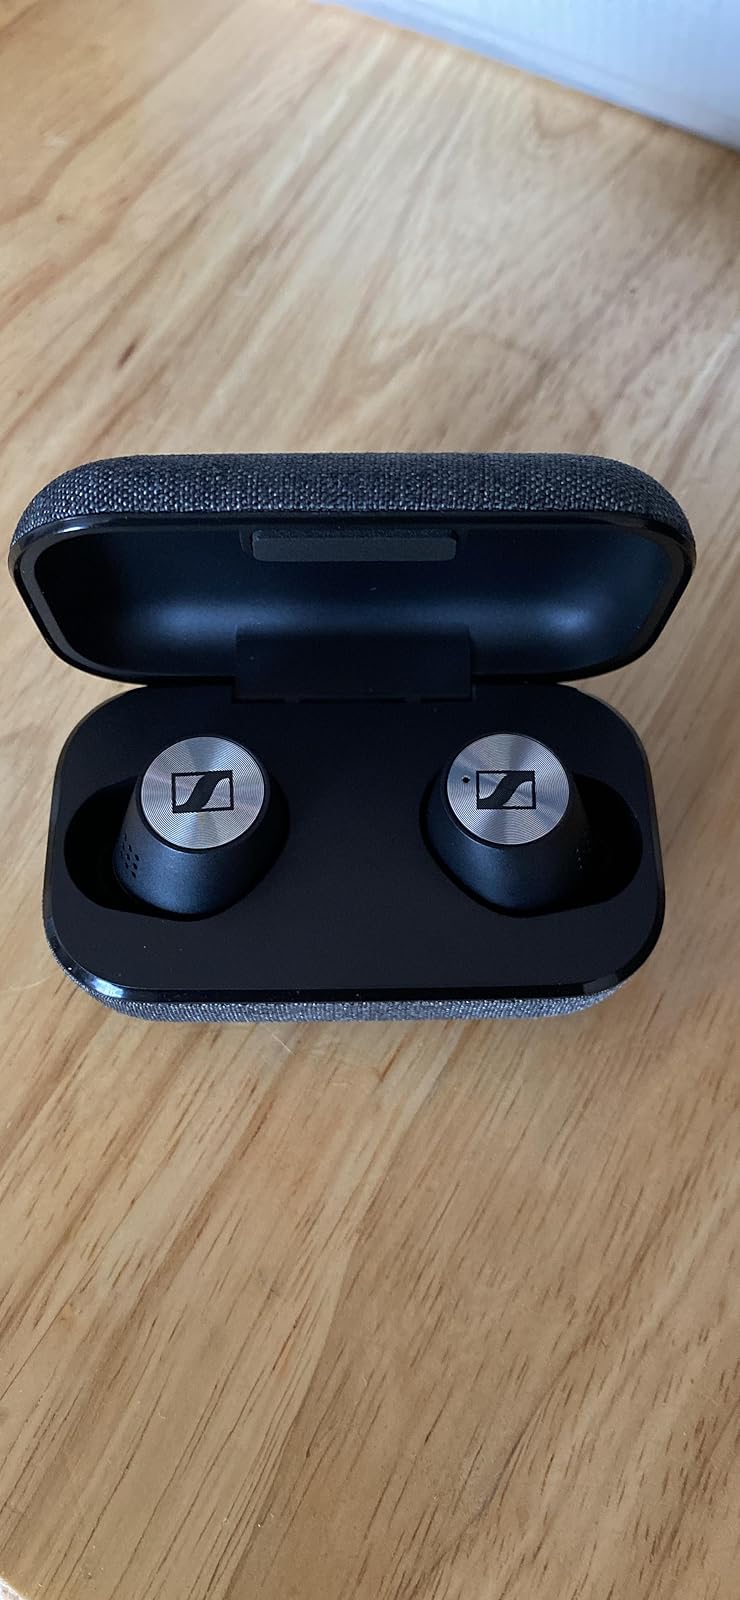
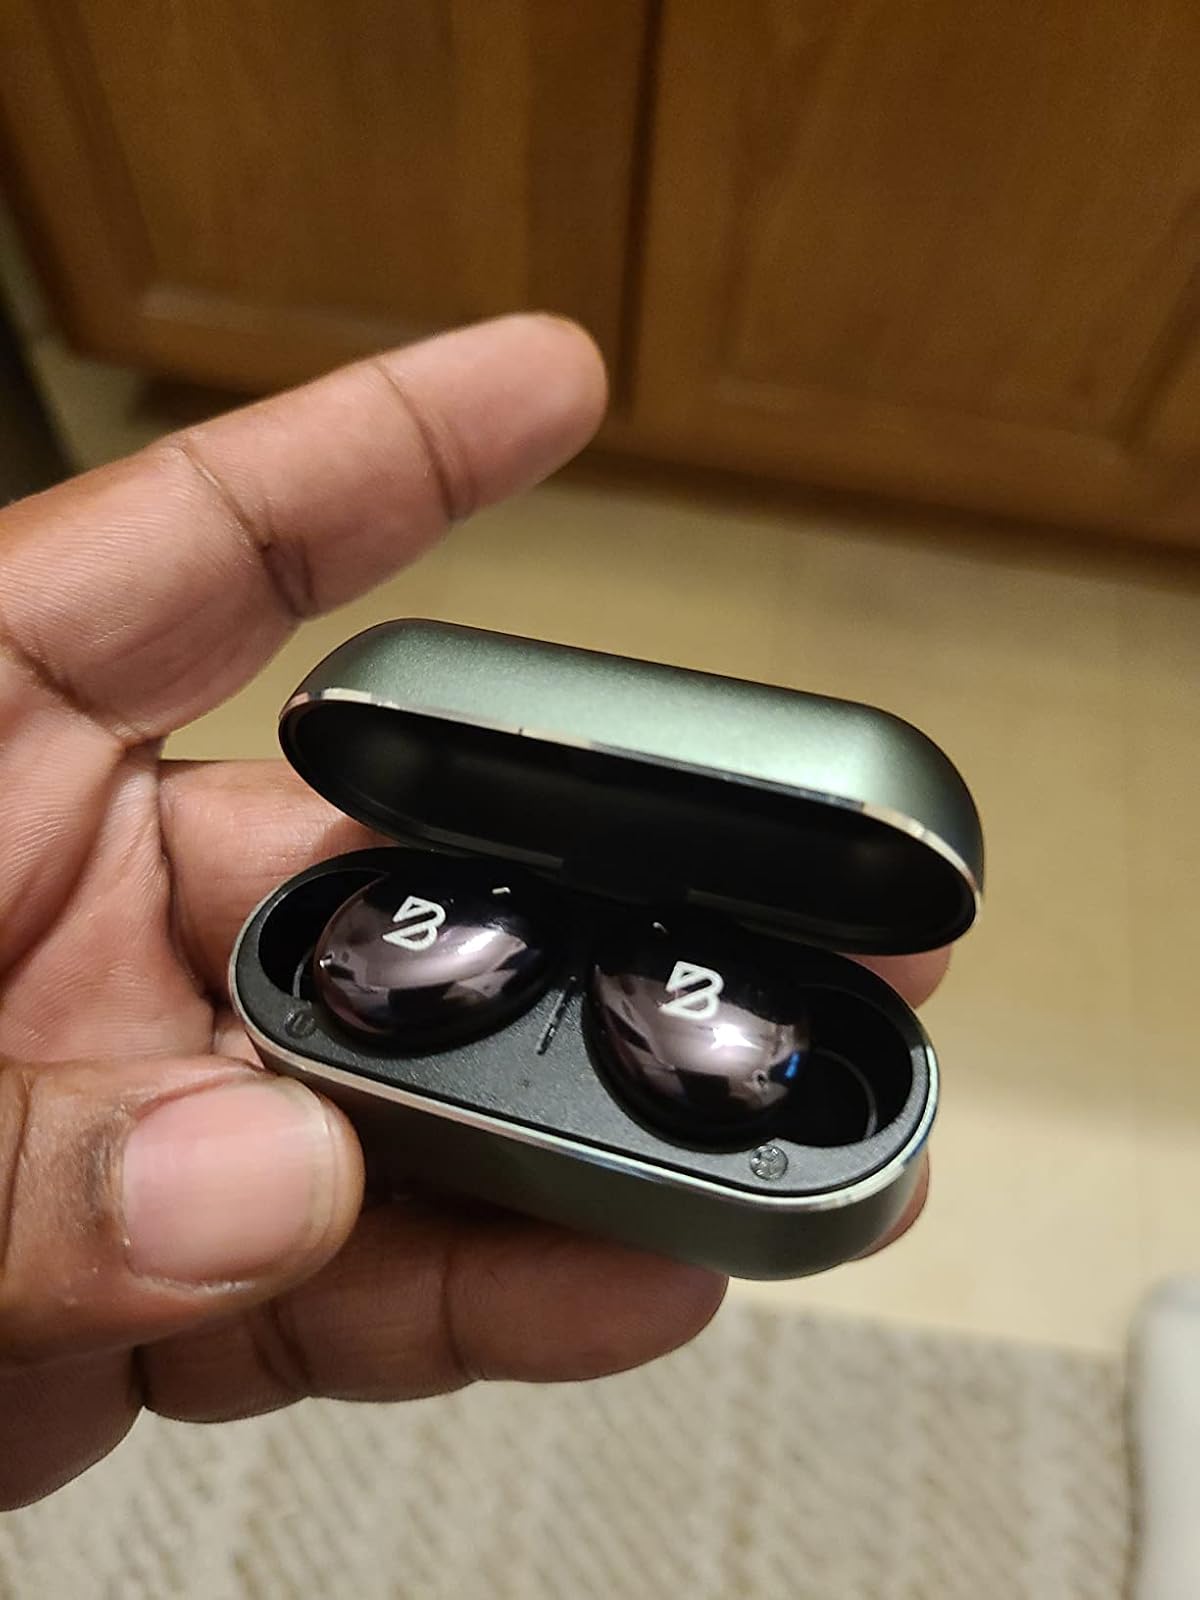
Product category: earbuds
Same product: no